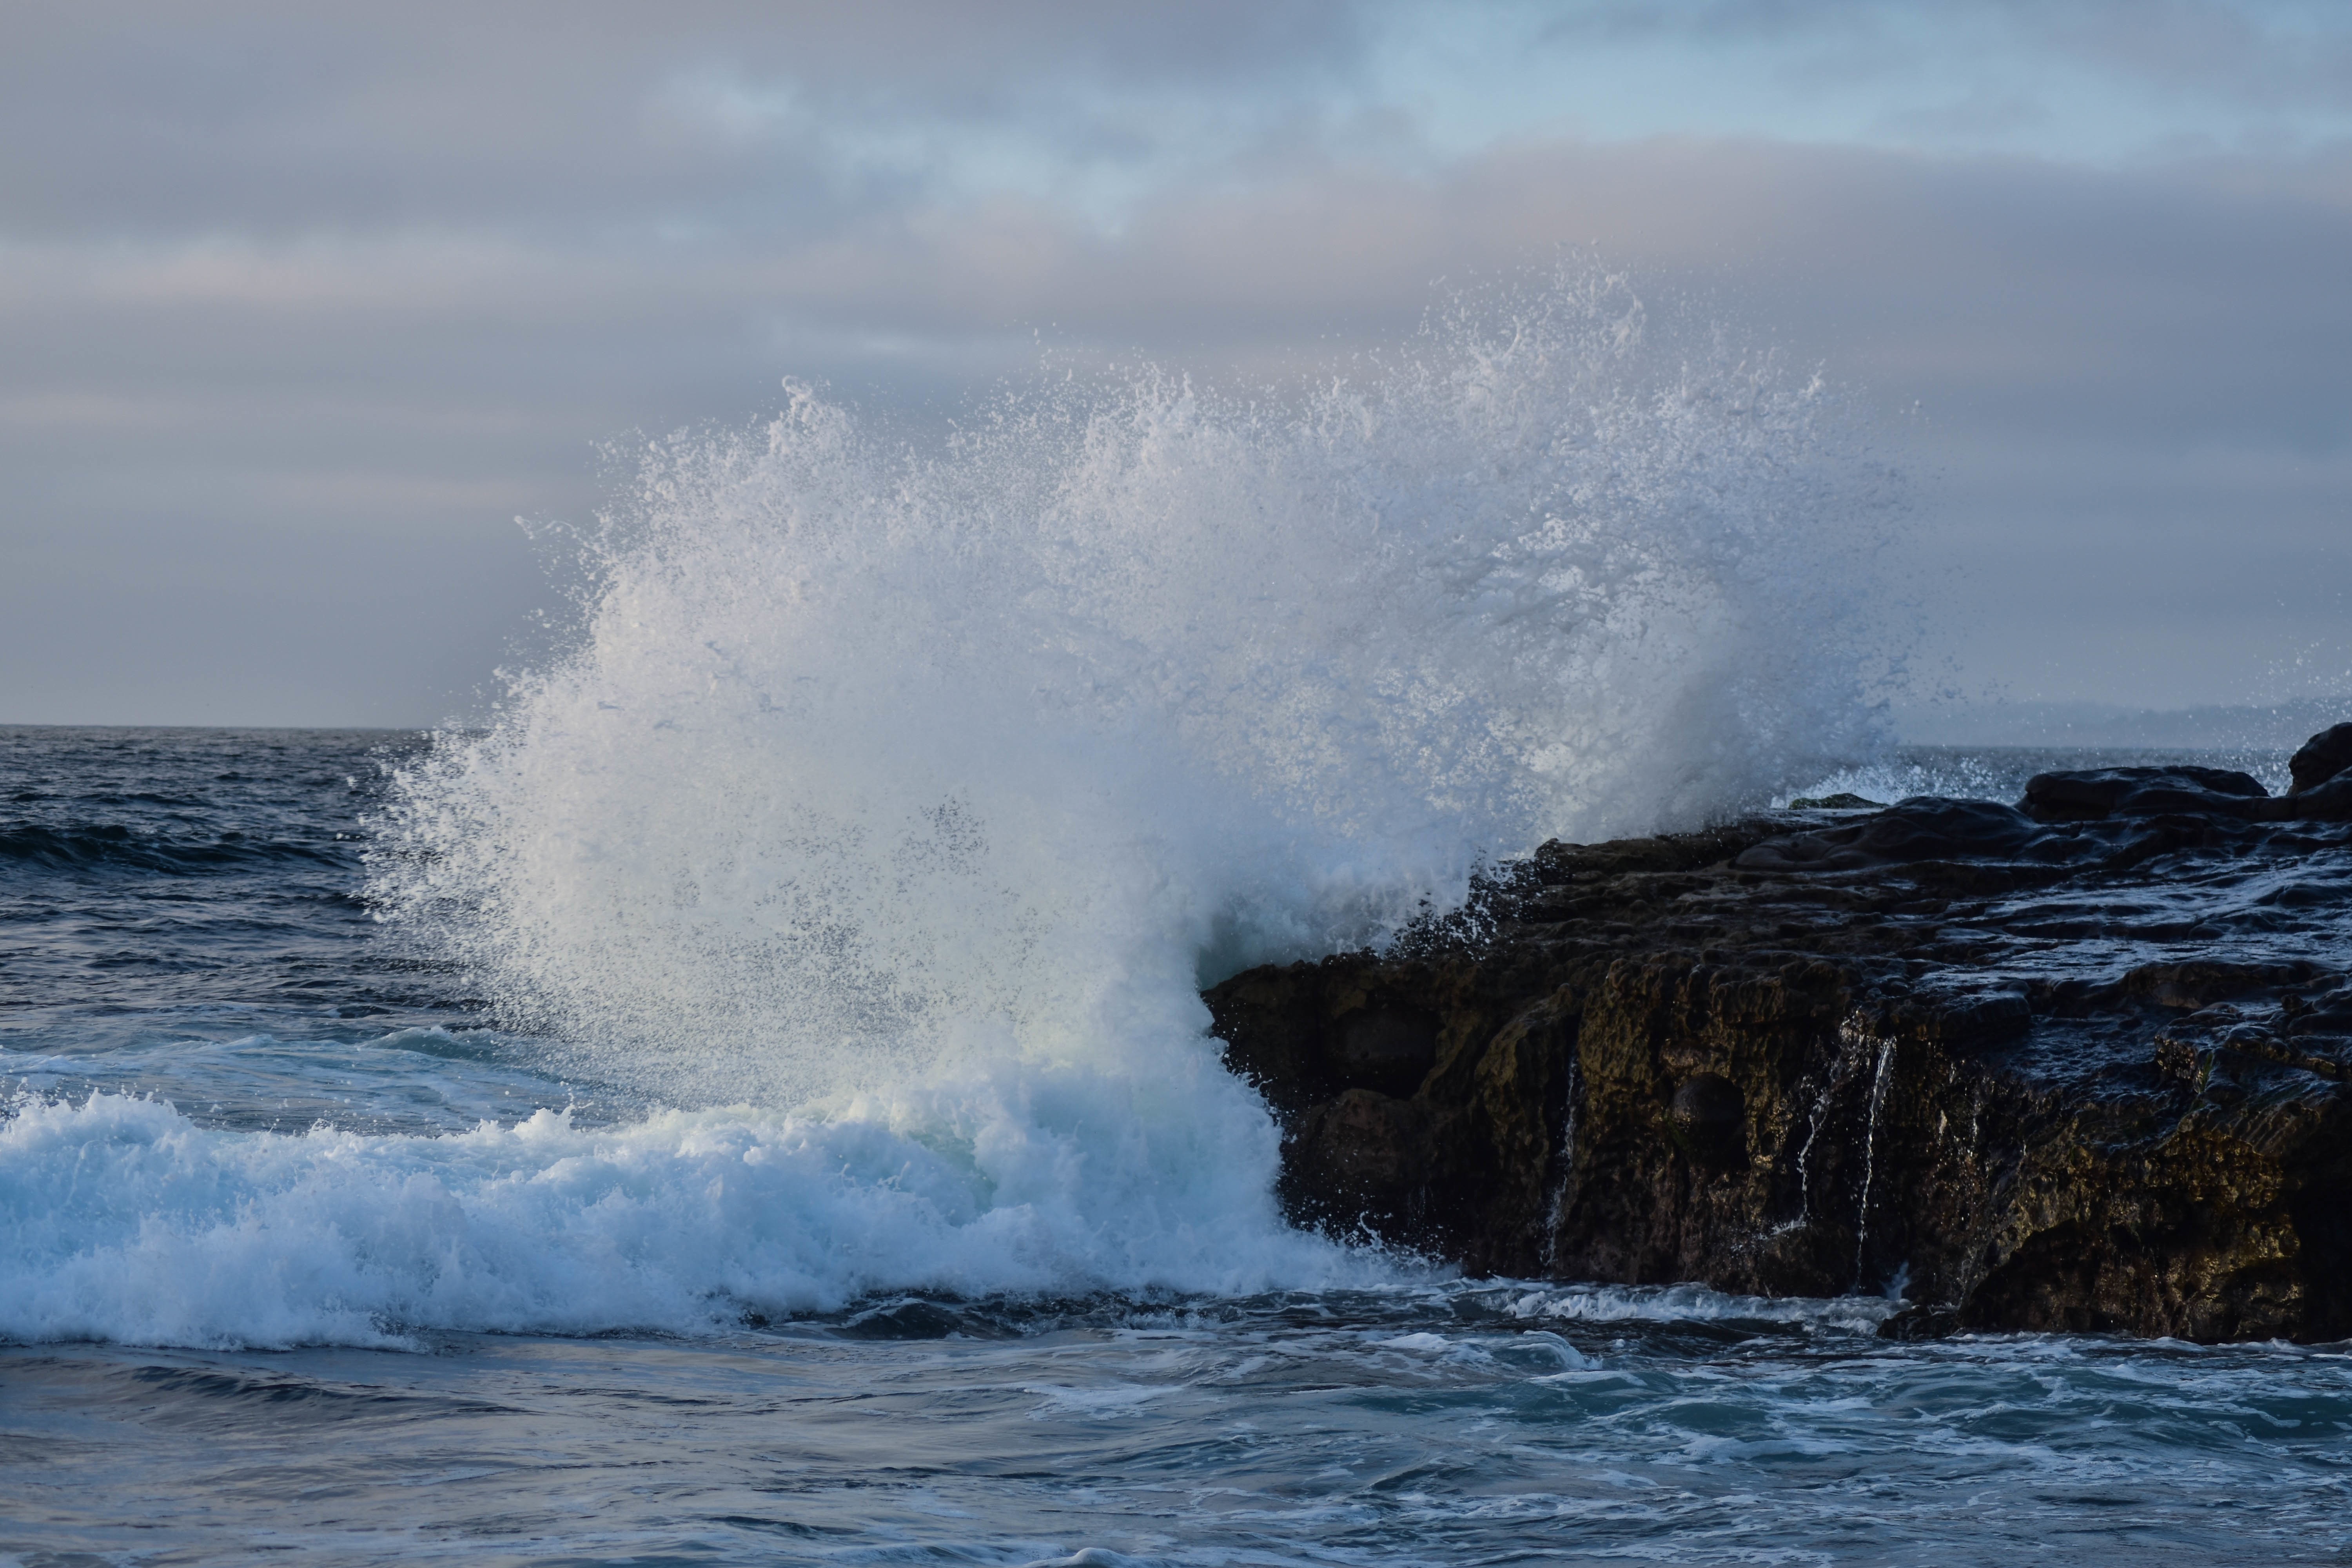
beach, sea, coast, water, rock, ocean, shore, wave, wind, weather, body of water, cape, wind wave, boardsport